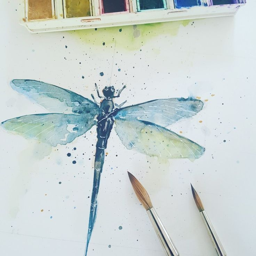
justa small little dragonfly in watercolour to get back to painting after focusing on acrylics for a few years .